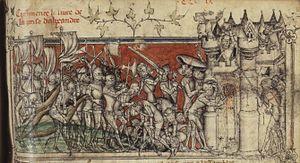
Prise d'Alexandrie (1365)
Pierre Iᵉʳ de Lusignan, né le 9 octobre 1328 à Nicosie et mort le 17 janvier 1369 dans la même ville, est roi de Chypre de 1358 à 1369. Il est le fils de Hugues IV de Chypre et d'Alice d'Ibelin.
Pierre Thomas est un religieux carme français. Né dans une famille très pauvre du Périgord, il parvient à étudier et se rapproche de l'Ordre du Carmel. Remarqué pour ses compétences intellectuelles et sa dévotion, il poursuit ses études et occupe différentes charges dans l'Ordre jusqu'à devenir procurateur de son Ordre. Envoyé à Avignon auprès du pape, il est remarqué pour ses talents de prédication.
La croisade d'Alexandrie est une expédition menée en octobre 1365 par le roi Pierre Iᵉʳ de Chypre contre la ville d'Alexandrie d'Égypte. Semblant dénuée de sentiments religieux, elle diffère des autres importantes croisades car elle n'aurait été motivée que par des intérêts économiques.